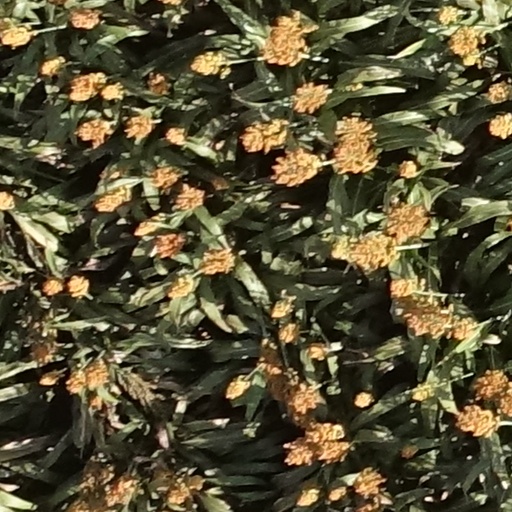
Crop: sorghum